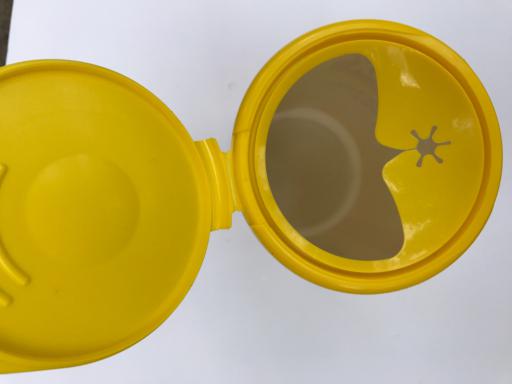
Waste category: plastic